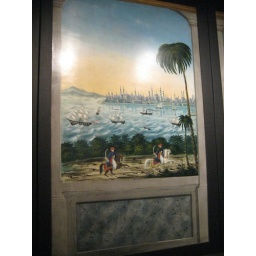
Originally painted on the walls of the Parkesburg house in Chester County, PA, in the 19th century.